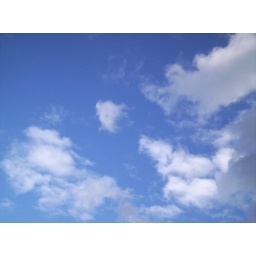
clear clouds over Abbotsford